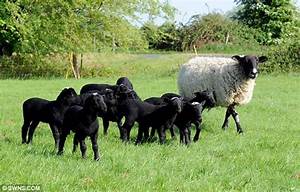
Label: pecora